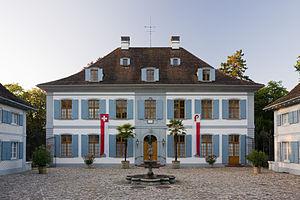
Le château d'Ebenrain, appelé en allemand Schloss Ebenrain, est une maison de maître située sur le territoire de la commune bâloise de Sissach, en Suisse.